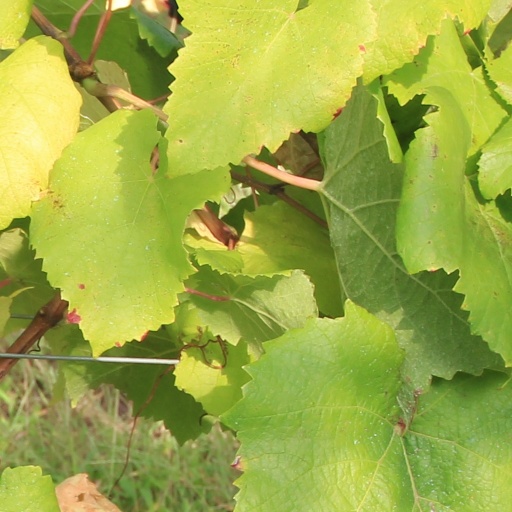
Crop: grape